Campus Party

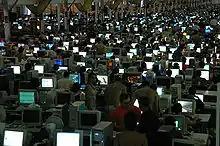
Computers set up at Campus Party 2004

Campus Party's Green Campus initiative began in 2007 with the goal of making the technology and construction of the event focused on green technology and improving the environment. The organization has made the commitment to reduce CO emissions, and to encourage innovation through sponsored competitions in the sectors of green tech. In 2007 Futura Networks planted a tree for every "Campusero" who attended the event with the Nature Foundation. Al Gore has attended the event twice to lead discussions and debates about climate change and responsible energy use. The Green Campus initiative asks for participation in their green tech projects and proposals for future programs.